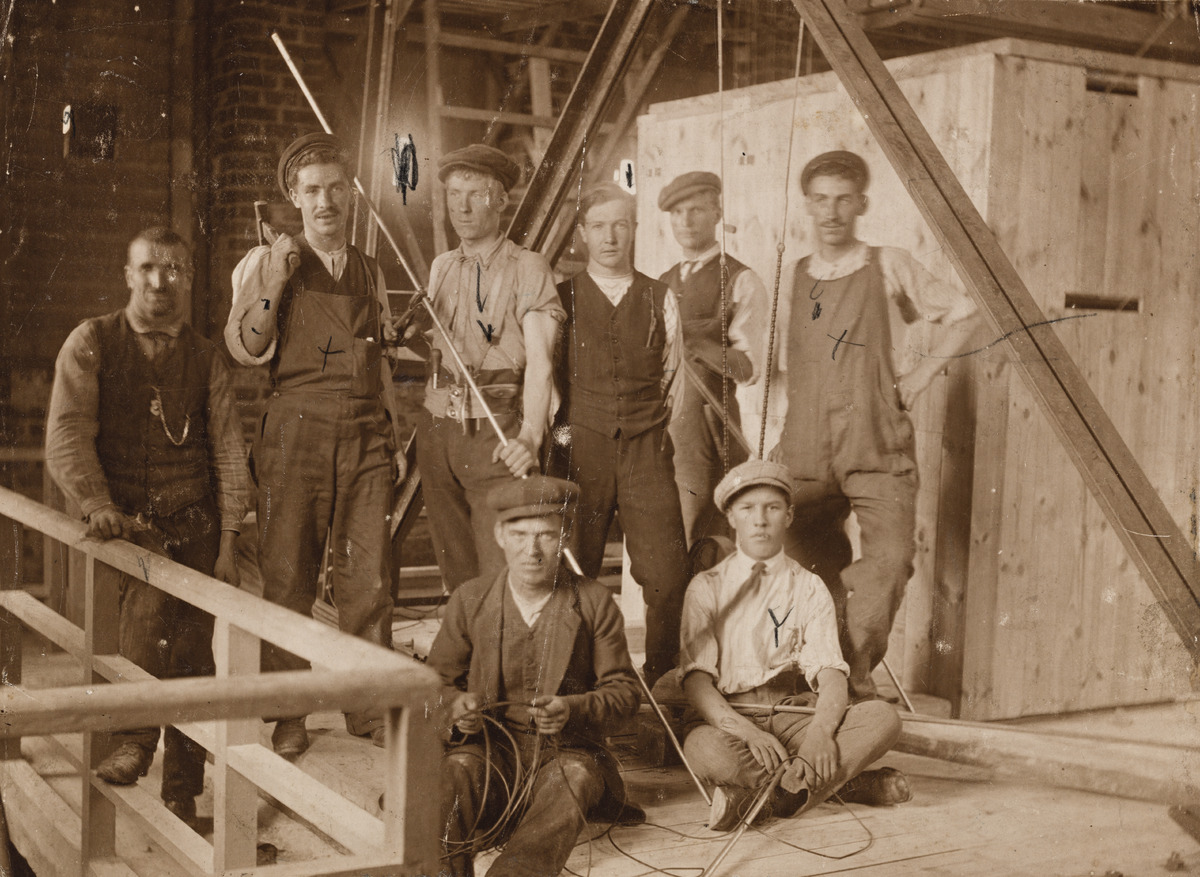
Siemens & Halske AG:n asentajat L
sisällön kuvaus: Siemens & Halske AG:n asentajat L. Paganus, H. Kari, K. Koivistoinen, W. Lagerqvist, L. Lindgren, A.W. Sandelin ja U.W. Sandelin viimeistelevät Kallion kirkon tornin sisätiloja. Lars Sonckin suunnittelema rakennus vihittiin käyttöön 1.9.1912. mustavalkoinen
Kuvaaja: Sandelin:  :, valokuvaaja
Ajankohta: kuvausaika 04.08.1912
Paikka: Suomi, Uusimaa, Helsinki, Kallio Helsinki, Itäinen Papinkatu 2, Castréninkatu 15
Aiheet: Kari, H., Koivistoinen, K., Lagerqvist, W., Lindgren, L., Sandelin, A.W., Sandelin, Uno W., julkiset rakennukset, kivirakennukset, kirkkorakennukset, tiilet, rakentaminen, työtelineet, asentajat, työvaatteet, työvälineet